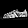
Label: Sneaker